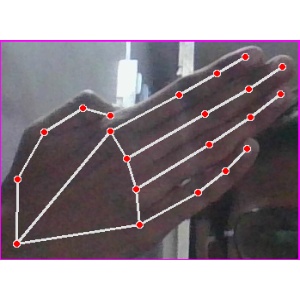
अक्षर: घ